Österreichische Galerie Belvedere

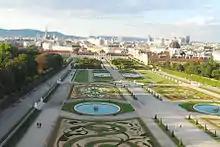
View over the park of the Belvedere

The Belvedere garden palace was commissioned by Prince Eugene of Savoy and completed in 1723. The architect Johann Lukas von Hildebrandt designed the Belvedere for summer residence. For the interior Prince Eugene commissioned Francesco Solimena, Carlo Carlone, and Giacomo del Pò. In 1776 Empress Maria Theresa transferred the Imperial Picture Gallery from the Imperial Hofburg Palace to Belvedere and granted the general public access. Various parts of the imperial art collection were subsequently placed on display at the Belvedere from 1781 onwards. In 1903, the state's "Moderne Galerie" was opened at the Lower Belvedere. After the fall of the Austro-Hungarian monarchy, the Upper Belvedere and the Orangery were converted into museums as well. The Österreichische Galerie (Austrian Gallery), as the museum was named in 1921, came to comprise the Baroque Museum in the Lower Belvedere which opened in 1923), the Gallery of 19th Century Art at the Upper Belvedere opened in 1924 and the Modern Gallery at the Orangery opened in 1929. The Belvedere's collection of medieval art was first exhibited at the Orangery next to the Lower Belvedere in 1953.